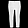
Label: Trouser